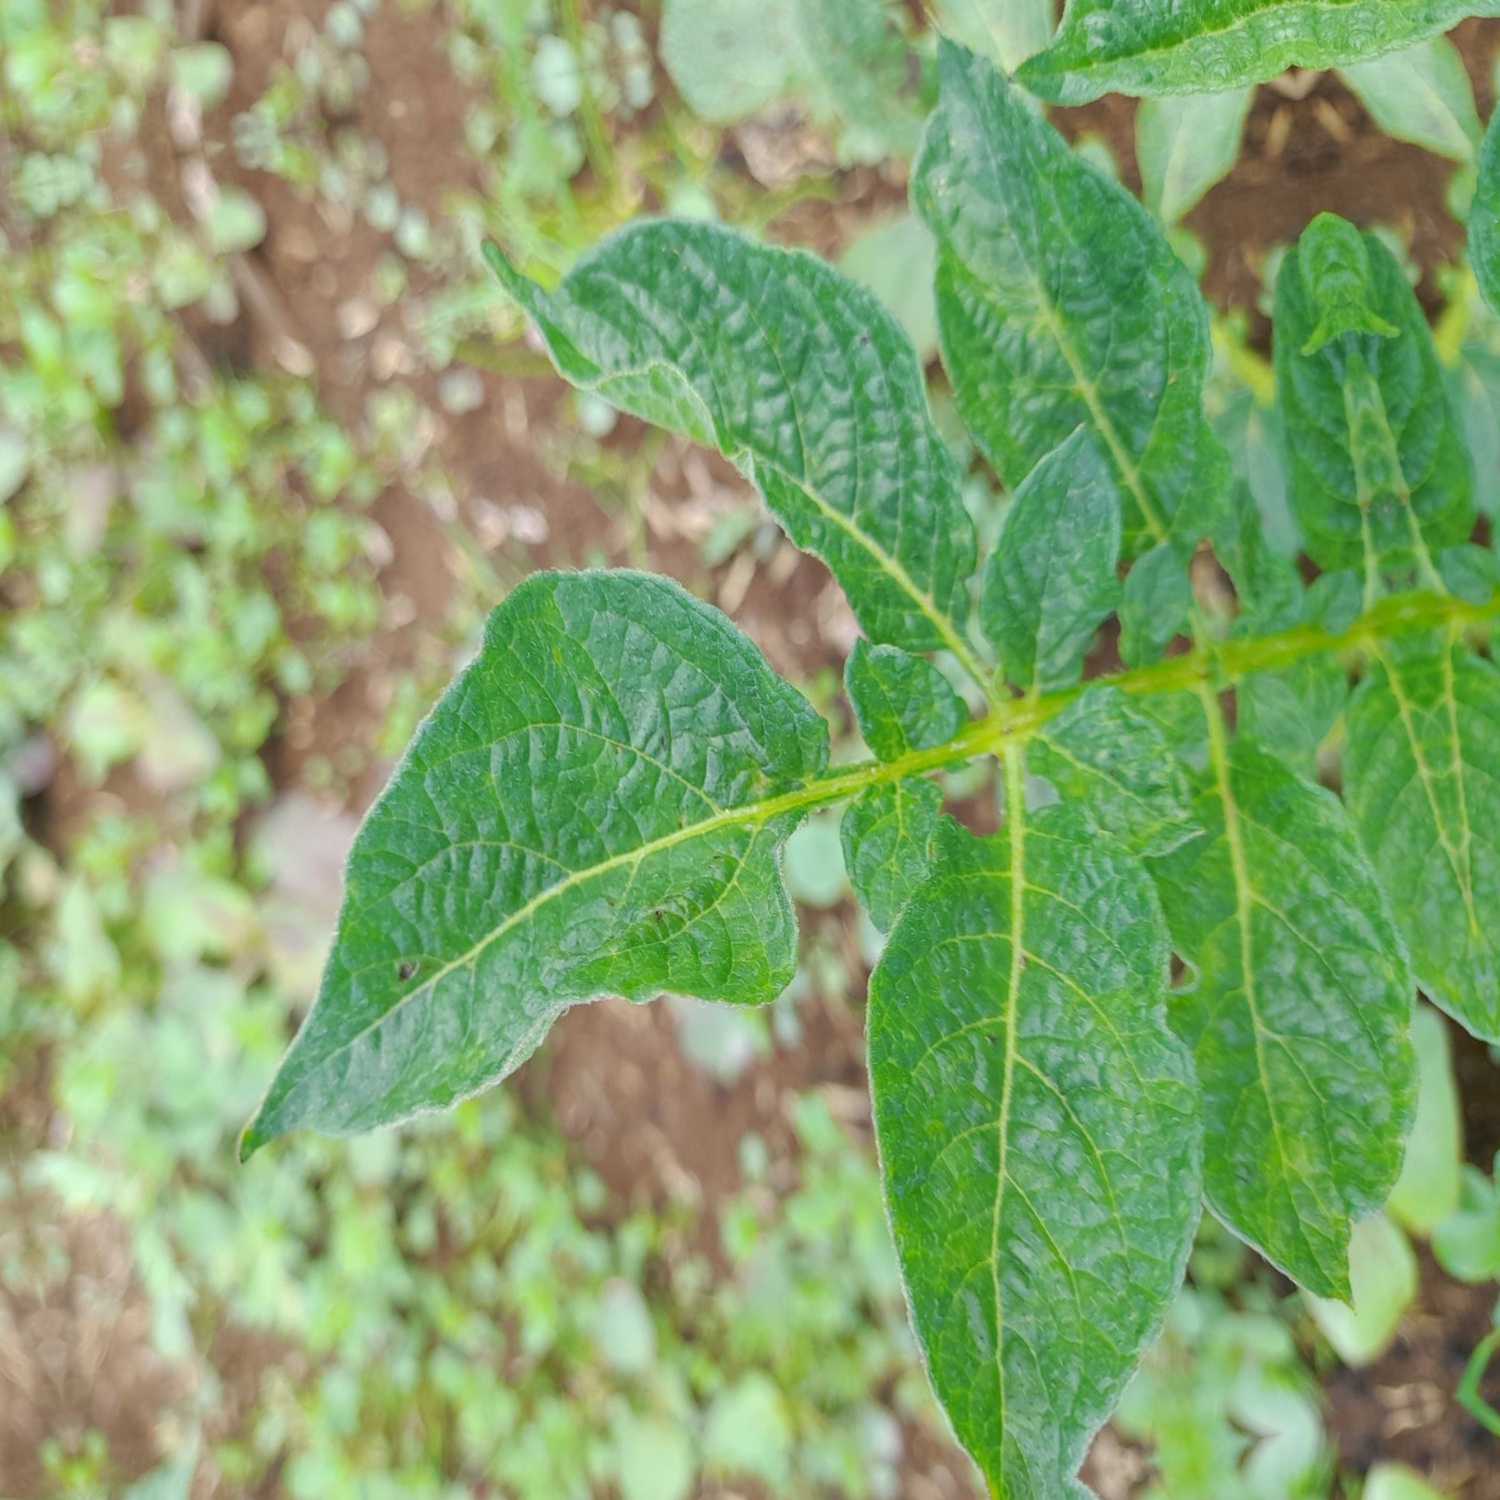
Etiqueta: Virus